Backbiting

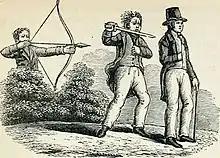
1868 allegory of backbiting based on Psalms, "the wicked bend their bow, they make ready their arrow upon the string, that they may privily shoot at the upright in heart" and "their tongue a sharp sword""

Backbiting or tale-bearing is to slander someone in their absence — to bite them behind their back. Originally, backbiting referred to an unsporting attack from the rear in the blood sport of bearbaiting.